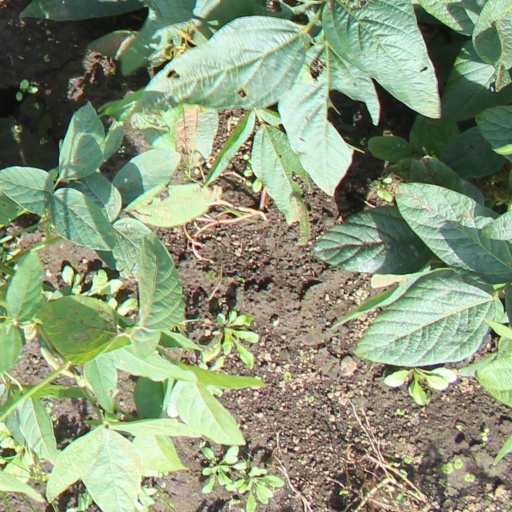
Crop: soybean